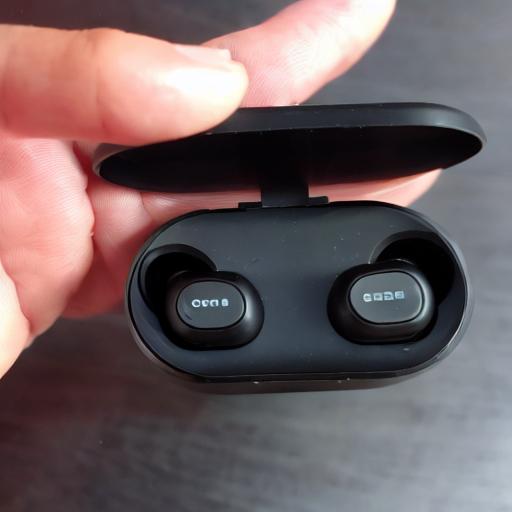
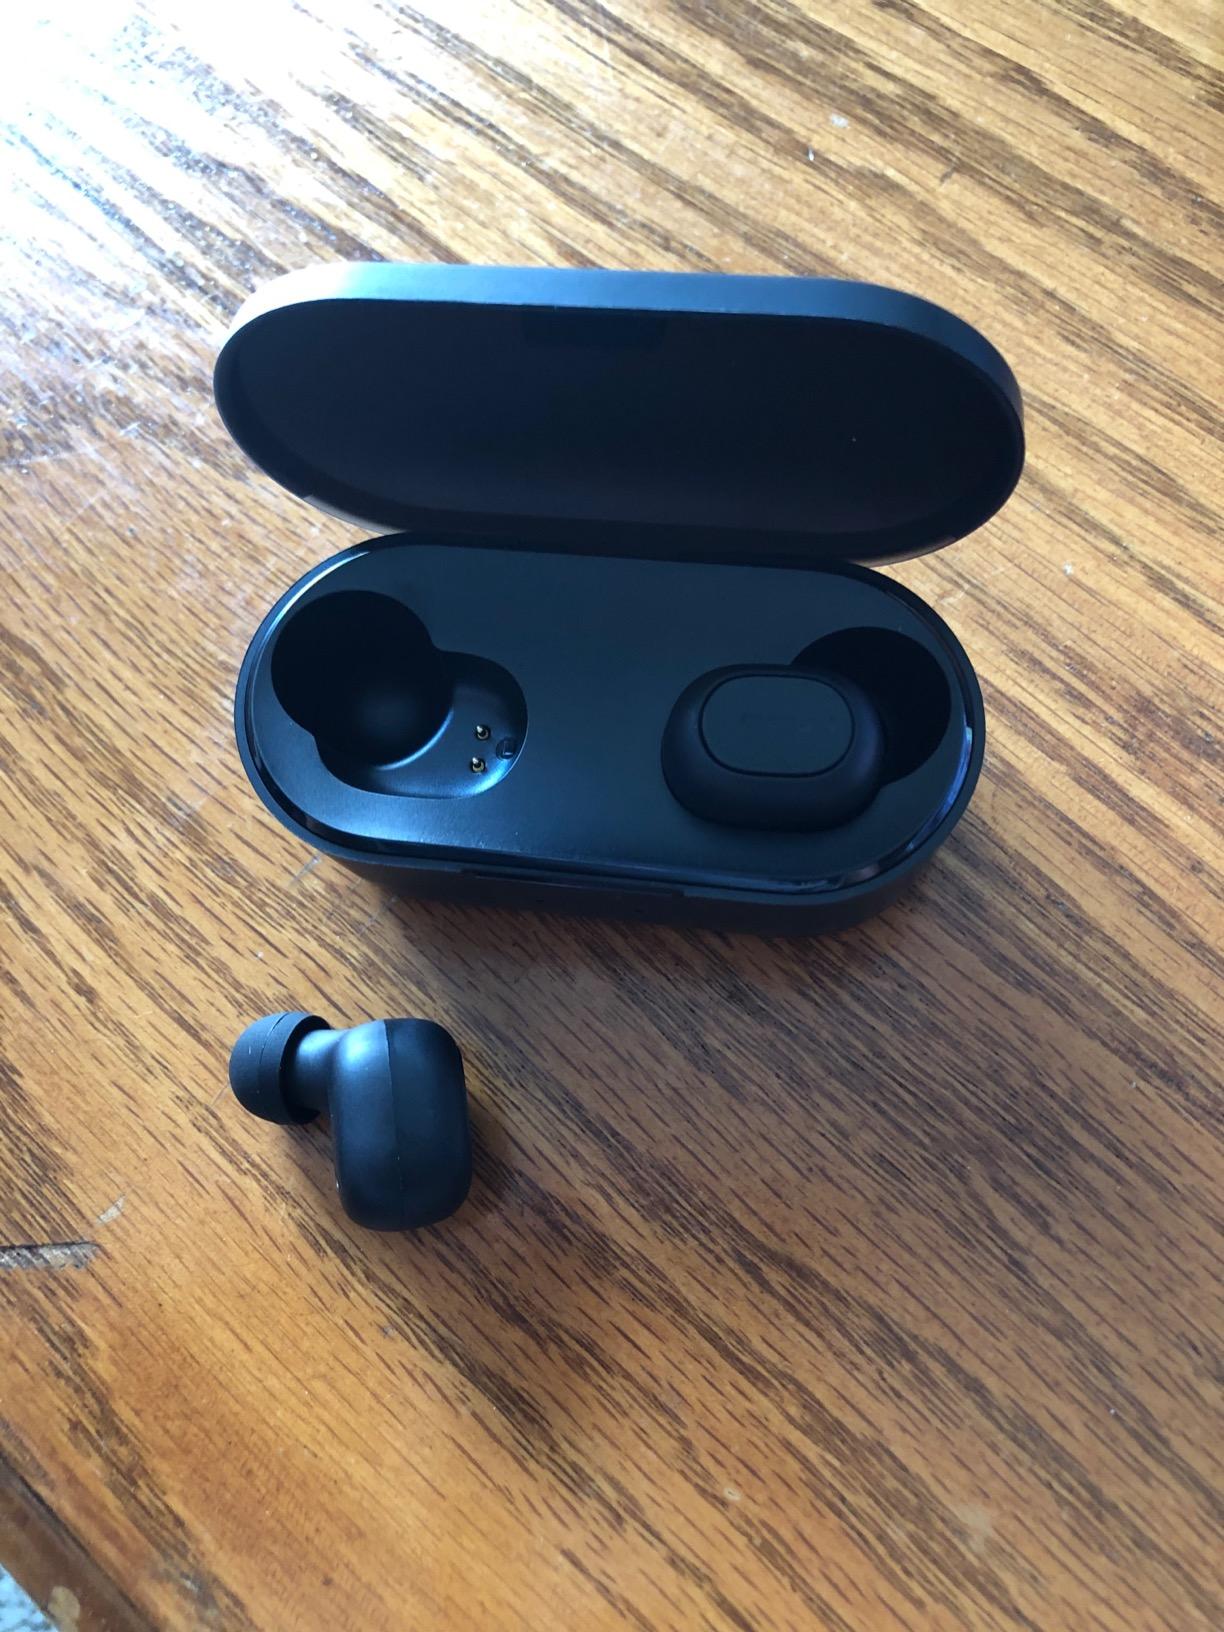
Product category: earbuds
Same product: no